Battle of Queenston Heights

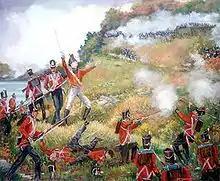
Major General Brock leading the charge against the redan. Brock was killed leading Captain William's company of the 49th and two companies of militia.

The village of Queenston is located on the west side of the Niagara River at the north end of the Niagara Gorge. In 1812, it was home to roughly 300 inhabitants and 20 scattered dwellings surrounded by gardens and orchards. A wharf and stone guardhouse had been constructed in 1791. South of the village, the ground rose to the promontory known as Queenston Heights. The slope from the river to the heights was steep but overgrown with shrubs and trees, making it possible to climb. The river was fast-flowing and roughly wide but was described as being "little trouble to even an indifferent oarsman."